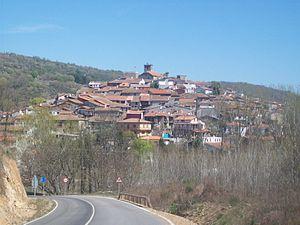
Montemayor del Río est une commune de la province de Salamanque dans la communauté autonome de Castille-et-León en Espagne.